Breisgau-S-Bahn GmbH

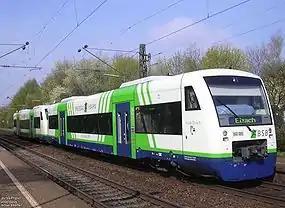
Breisgau S-Bahn train

Breisgau-S-Bahn GmbH ("BSB") was a regional railway operator in the German state of Baden-Württemberg. It was a subsidiary of Südwestdeutsche Verkehrs-Aktiengesellschaft (SWEG), a transport company owned by the state of Baden-Württemberg. The company was founded in 1995.